Homogeneous space

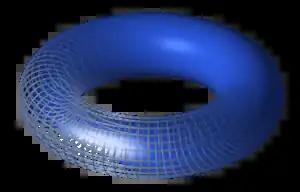
A torus. The standard torus is homogeneous under its diffeomorphism and homeomorphism groups, and the flat torus is homogeneous under its diffeomorphism, homeomorphism, and isometry groups.

In mathematics, a homogeneous space is, very informally, a space that looks the same everywhere, as you move through it, with movement given by the action of a group. Homogeneous spaces occur in the theories of Lie groups, algebraic groups and topological groups. More precisely, a homogeneous space for a group "G" is a non-empty manifold or topological space "X" on which "G" acts transitively. The elements of "G" are called the symmetries of "X". A special case of this is when the group "G" in question is the automorphism group of the space "X" – here "automorphism group" can mean isometry group, diffeomorphism group, or homeomorphism group. In this case, "X" is homogeneous if intuitively "X" looks locally the same at each point, either in the sense of isometry (rigid geometry), diffeomorphism (differential geometry), or homeomorphism (topology). Some authors insist that the action of "G" be faithful (non-identity elements act non-trivially), although the present article does not. Thus there is a group action of "G" on "X" that can be thought of as preserving some "geometric structure" on "X", and making "X" into a single "G"-orbit.